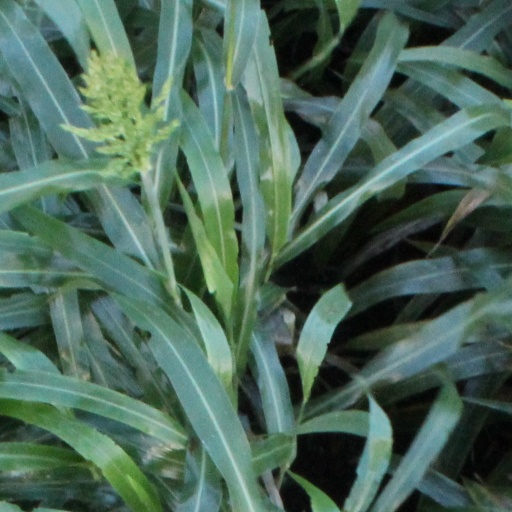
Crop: sorghum